Amr ibn al-As

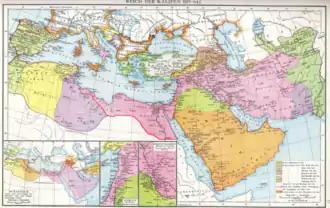
A map depicting growth of the Caliphate. The red-lined areas indicate the territories annexed by the Caliphate—namely most of Palestine, Egypt, Cyrenaica and Tripolitania—as a result of Amr's conquests

Amr died of natural causes over the age of 90. Accounts vary regarding the date of his death, though the most credible versions place it in 43 AH (663–664 CE). He was buried at the foot of the Muqattam hills to the east of Fustat. Due to the early Muslims' reticence to mark the graves of their dead, Amr's burial place has not been identified. In a testament to the personal wealth that he accrued, at the time of his death he left seventy sacks of gold dinars. His sons Abd Allah and Muhammad refused inheritance of the sums, which were then confiscated by Mu'awiya. Abd Allah succeeded his father as governor for a few weeks until Mu'awiya replaced him with his own brother Utba.